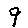
Label: 9